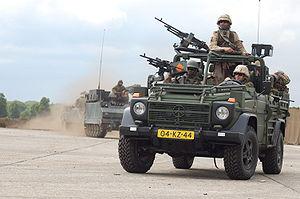
Un convoi de l'armée néerlandaise. W461 290GD and AIFV
Les Forces armées néerlandaises sont composées de l'Armée de terre royale néerlandaise, de la Marine royale néerlandaise, de l'Armée de l'air royale néerlandaise et de la Maréchaussée royale. L'ensemble des forces néerlandaises emploie environ 59 346 personnes en 2015, 4 692 réservistes étant mobilisables directement. Il s'agit d'une force volontaire, le service militaire étant suspendu mais pas aboli.